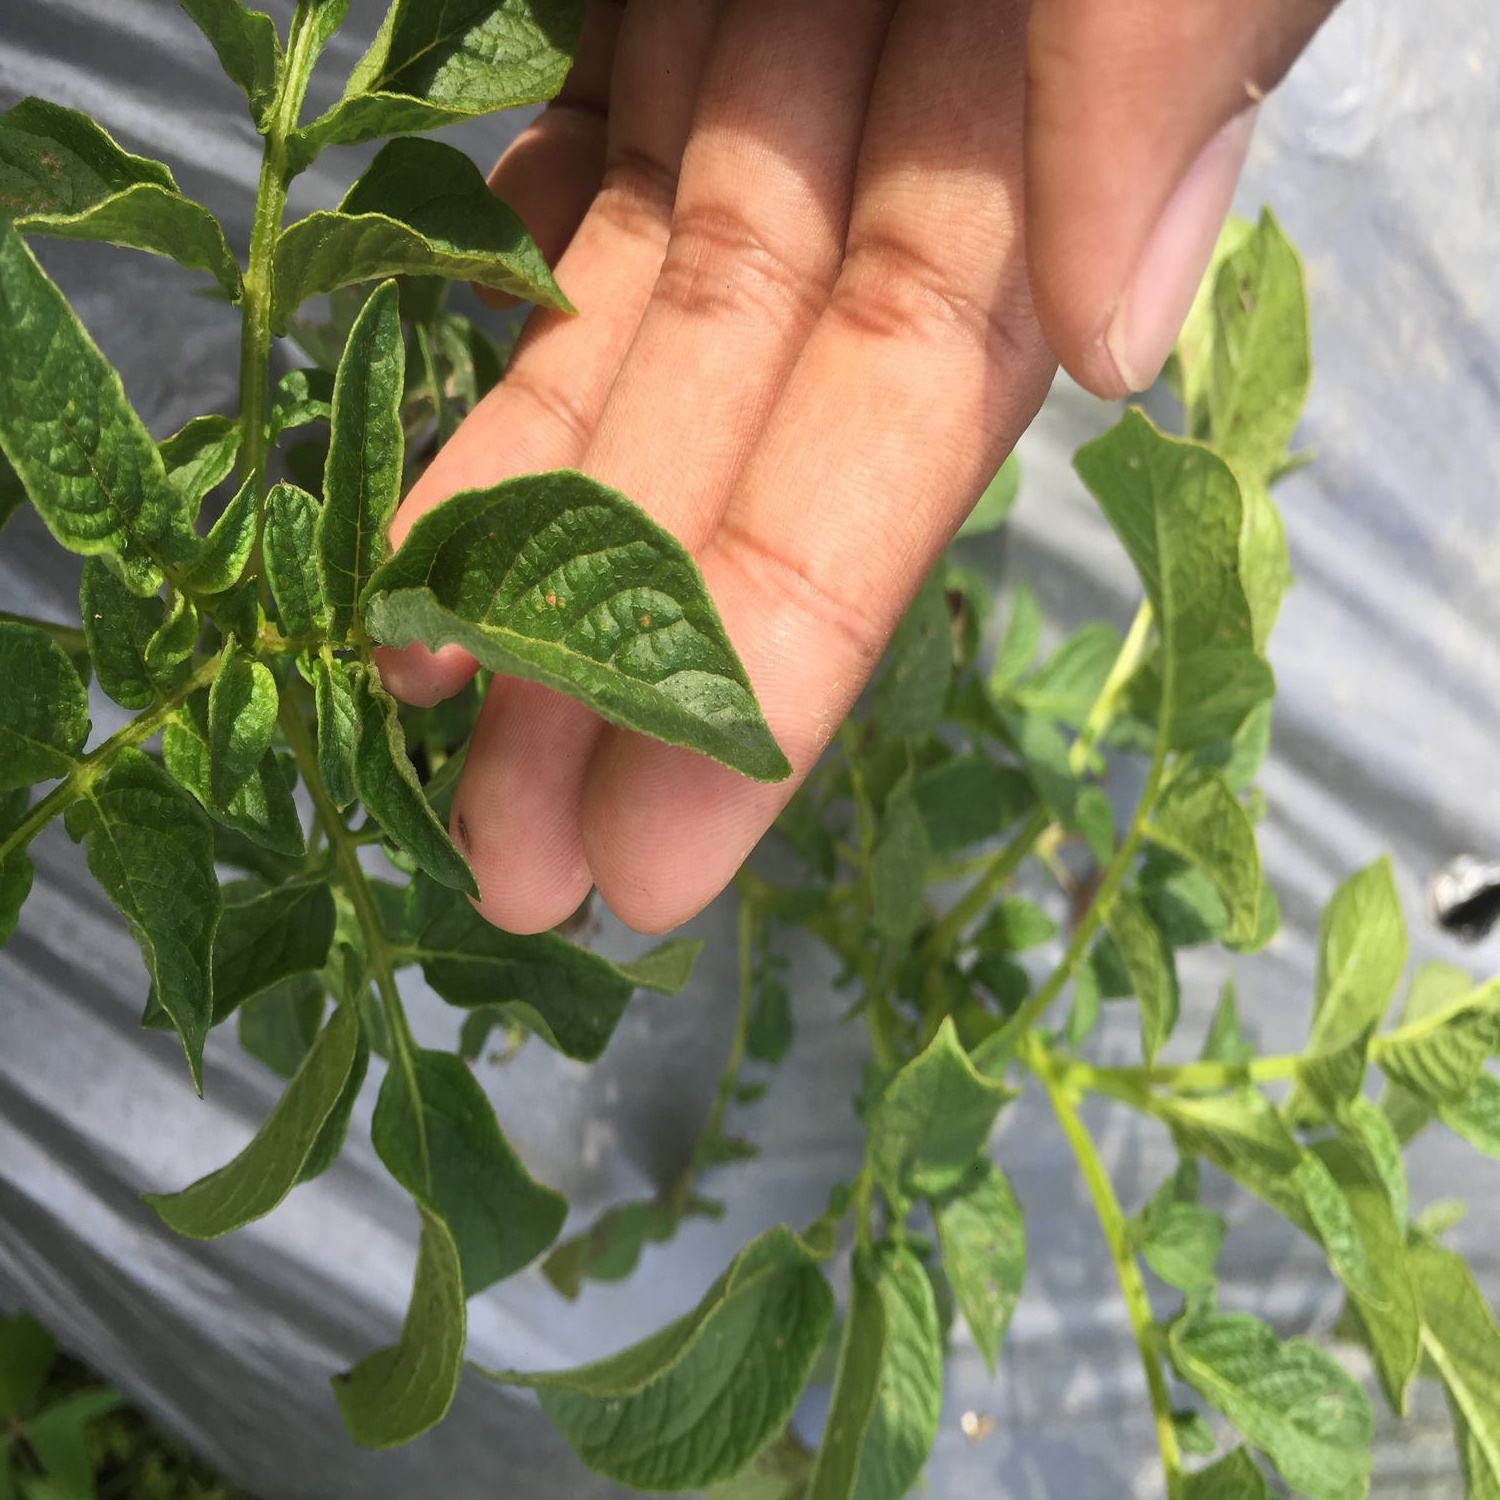
Etiqueta: Virus